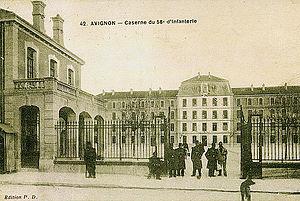
Caserne du 58e d'Infanterie, actuellement Cité administrative d'Avignon
Avignon est une ville du sud de la France, située au confluent du Rhône et de la Durance. C'est la ville où siège le conseil du Grand Avignon. Avignon est le chef-lieu de l'arrondissement d'Avignon et du département de Vaucluse. Ses habitants s'appellent les Avignonnais.